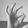
ASL letter: F